Irene Fonseca

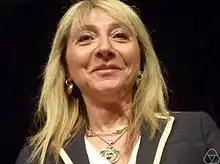
Irene Fonseca

Irene Maria Quintanilha Coelho da Fonseca is a Portuguese-American applied mathematician, the Kavčić-Moura University Professor of Mathematics at Carnegie Mellon University, where she directs the Center for Nonlinear Analysis, which is part of the Mellon College of Science's Department of Mathematical Sciences.